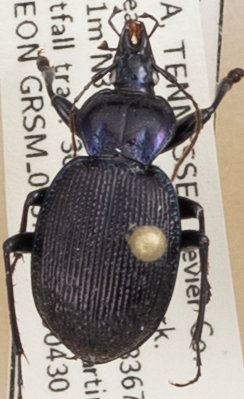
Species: Sphaeroderus stenostomus lecontei
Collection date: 2019-04-30
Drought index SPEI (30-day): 1.13
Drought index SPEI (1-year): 2.09
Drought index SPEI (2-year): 2.09